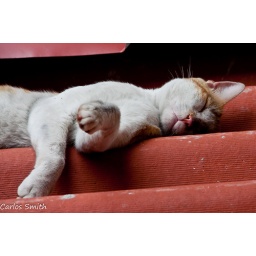
Sleepy cat on a cool roof at La Palma, in El Salvador.